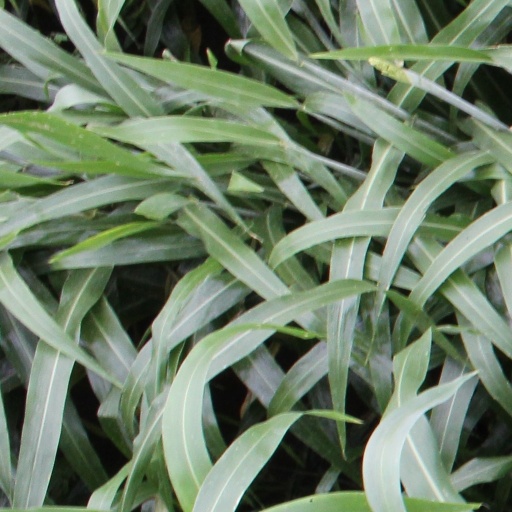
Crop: sorghum